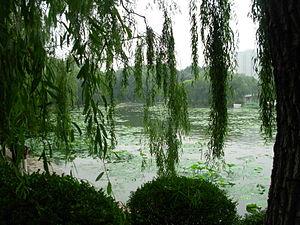
Le parc des Bambous pourpres, en chinois: 紫竹院公园; pinyin: Zǐ Zhú Yuàn Gōngyuán, appelé aussi parc Zizhuyuan ou parc des Bambous noirs est l'un des sept parcs les plus grands de Pékin, en Chine. Il est situé dans le district de Haidian, au nord-ouest de Pékin.